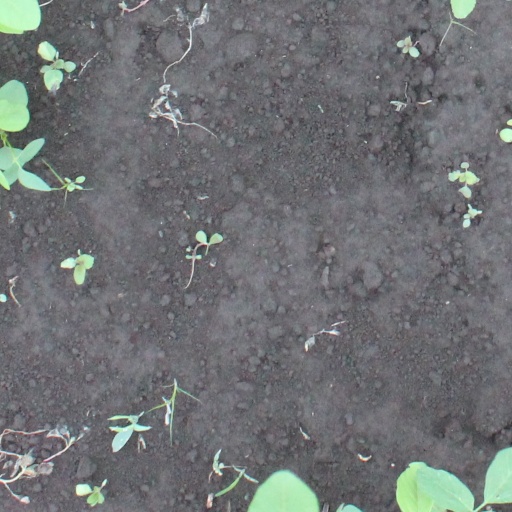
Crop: soybean